Jean Duvet

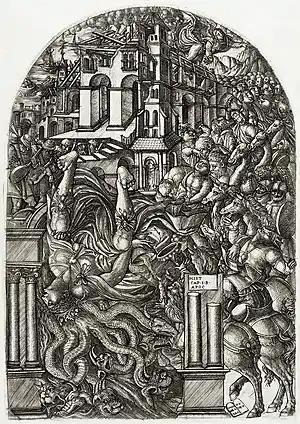
"The Fall of Babylon", from the "Apocalypse" series, circa 1555, Engraving, Plate size: 11 7/8 x 8 3/8 in.

A Jean Duvet from Dijon is also recorded working as a goldsmith in Calvinist Geneva from 1540–56, but most scholarly opinion now believes that this was someone else, probably his nephew. The question perhaps cannot be regarded as entirely settled. The Geneva Duvet was recorded as the son of "Loys Duvey, alias Drot de Dijon", probably Jean Duvet's brother, who became a Master in 1509. Eisler and Blunt favour the Geneva figure being Duvet himself, followed by Marqusee; Zerner and R. May do not. Yet another Jean Duvet, working as a goldsmith in Geneva, was condemned to death for extortion in Geneva in 1576.